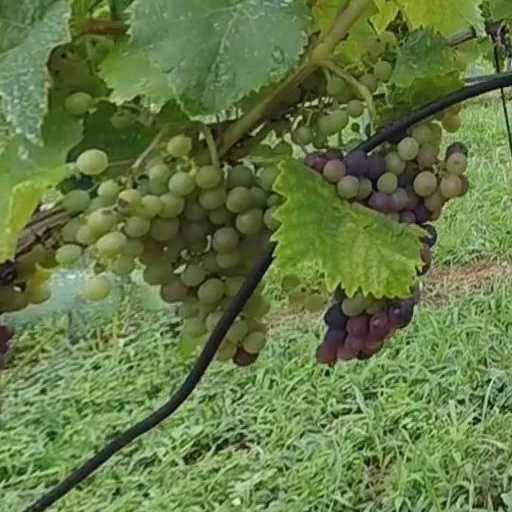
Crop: grape